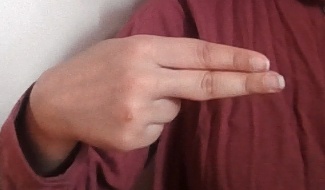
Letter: ain